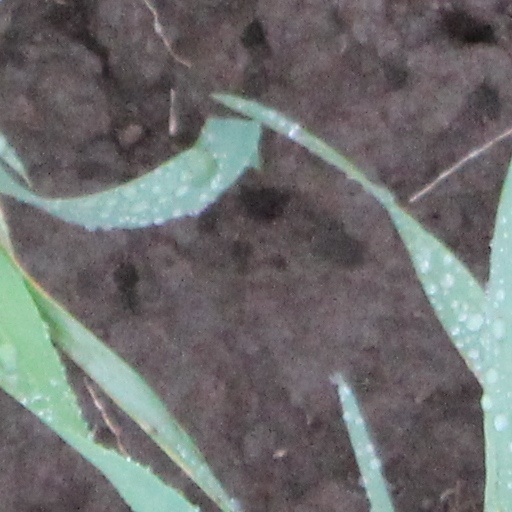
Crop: wheat